Sir Samuel Kelly

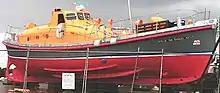
Sir Samuel Kelly Lifeboat, 2008

Sir Samuel Kelly (1879 - 1937) was an Irish coal merchant, philanthropist and businessperson from Belfast, Ireland. He is the son of John Kelly, and grandson of Samuel Kelly. He is known for establishing John Kelly Coal Company as a limited company in 1911 as John Kelly Limited.